List of rail accidents (before 1880)

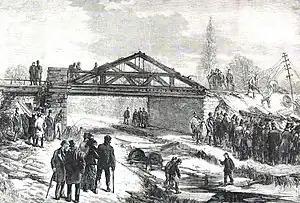
Shipton-on-Cherwell

9 June – "United Kingdom" – Staplehurst rail crash – A South Eastern Railway boat train is derailed on a bridge over the River Beult at Staplehurst, Kent after track workers misread a timetable and remove a rail. Ten people are killed, and 49 are injured. Author Charles Dickens is amongst the survivors.